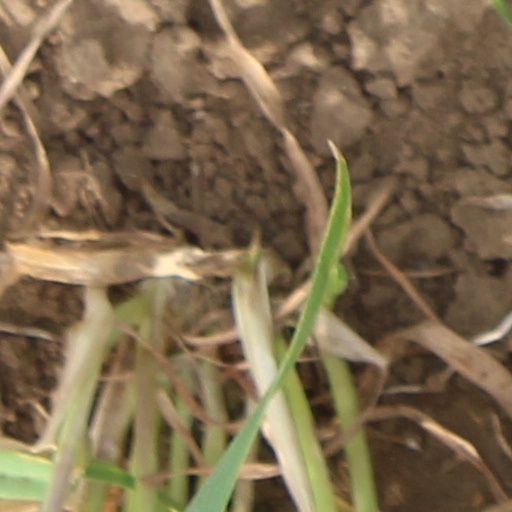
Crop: wheat